The Restless Sex

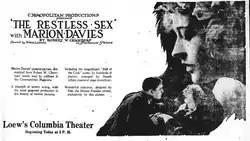
Film ads noted the costume design by Erté.

In her 9th film, Marion Davies portrays a restless young woman torn between two men. Costume design for the film, which featured a prolonged "Bal des Arts" sequence, was done by Erté. This was the first collaboration between Joseph Urban and Cosmopolitan Productions. In ball sequence Marion Davies portrays Pallas Athena, and Norma Shearer appears as an extra. This would prove to be the final American film for Carlyle Blackwell who would go to England and work in films for another decade.